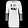
Label: Dress